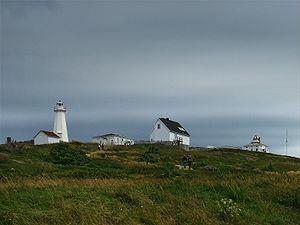
Cap Spear, Péninsule Avalon, Terre-Neuve, Canada. Sur la droite, le phare historique